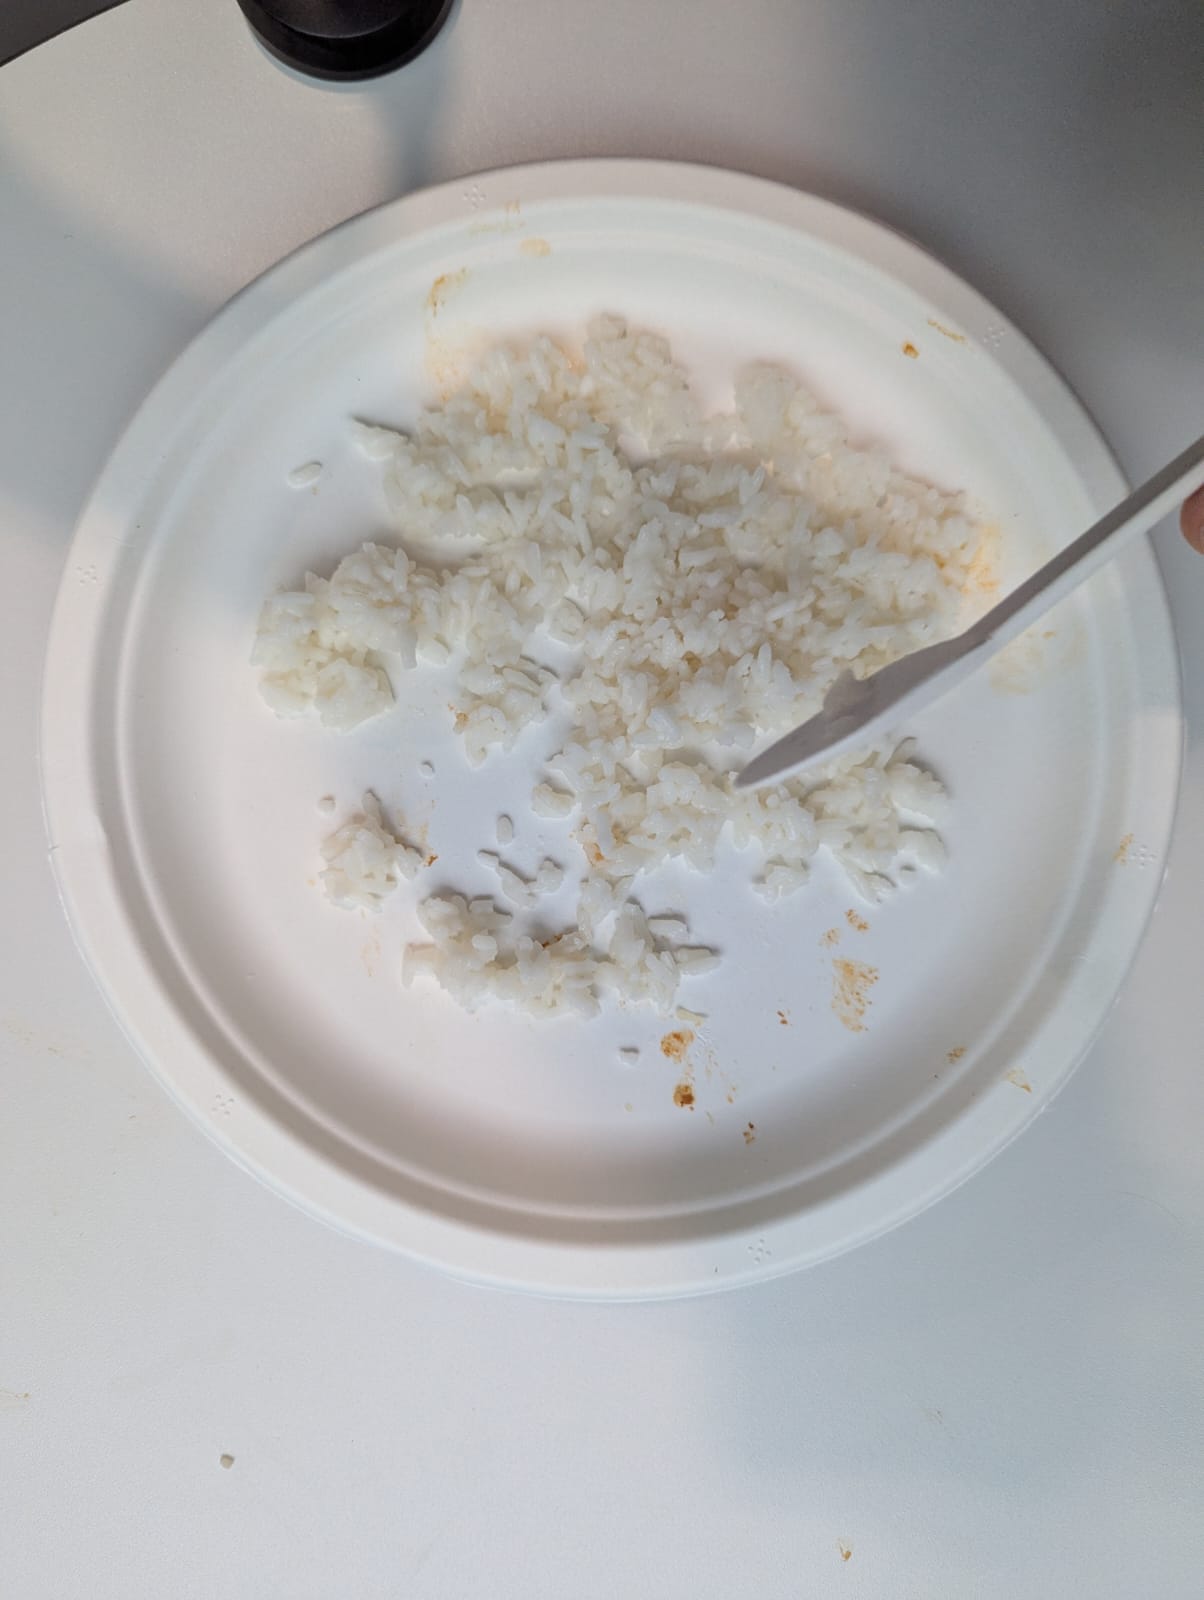
Ingredients: rice